Carsta Löck

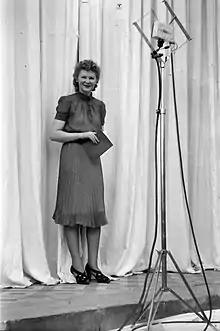
Carsta Löck in 1942

Carsta Löck (28 December 1902 – 9 October 1993) was a German film actress.